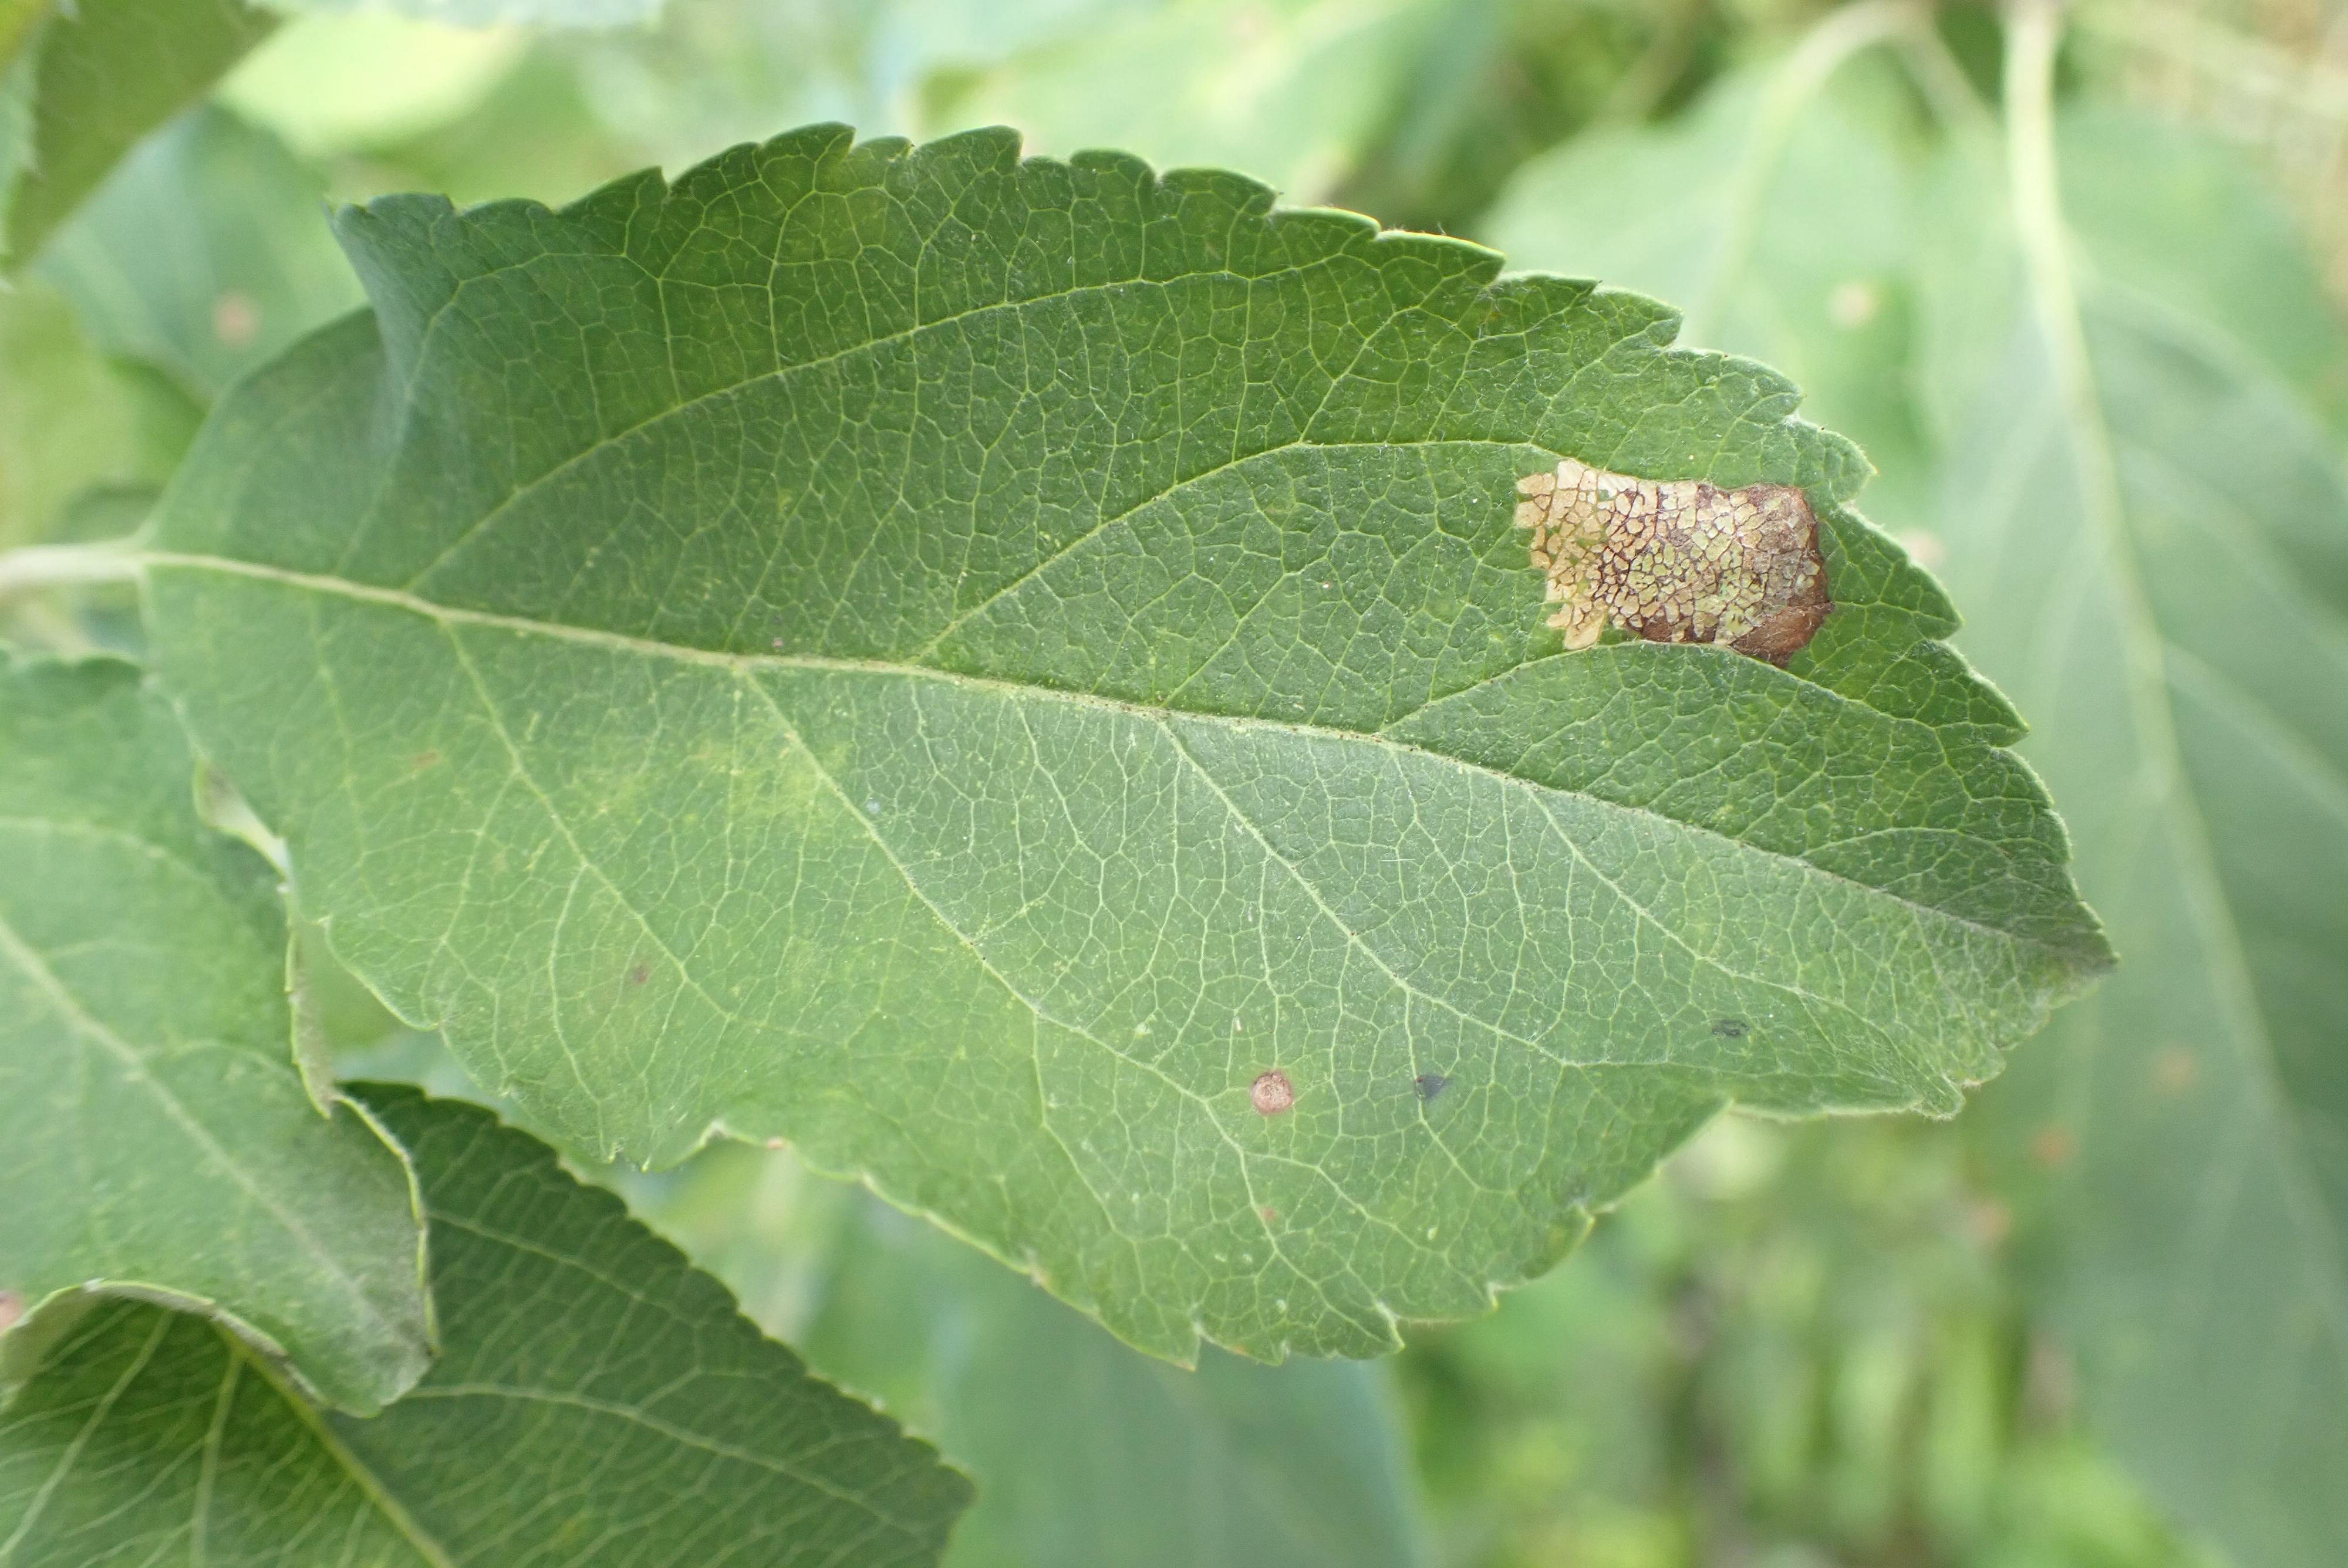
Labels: scab, frog_eye_leaf_spot, complex